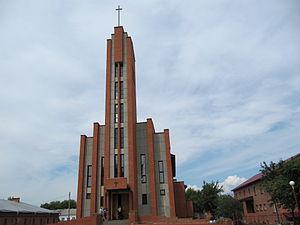
Marks ou Marx est une ville de l'oblast de Saratov, en Russie, et le centre administratif du raïon de Marks. Sa population s'élevait à 31 724 habitants en 2013.
L’église du Christ-Roi est une église catholique qui se trouve dans la ville de Marx en Russie, où vivent des descendants d’Allemands de la Volga catholiques.